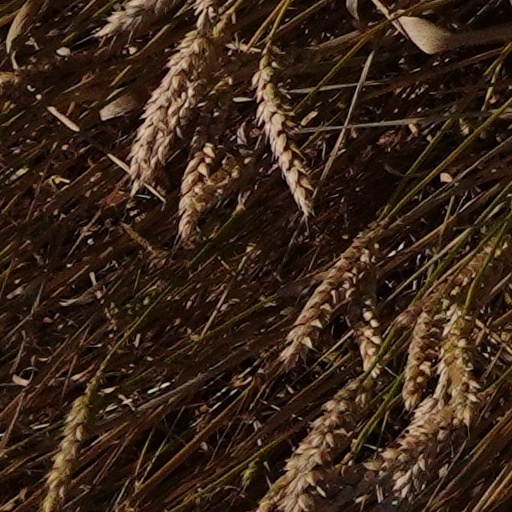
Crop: wheat